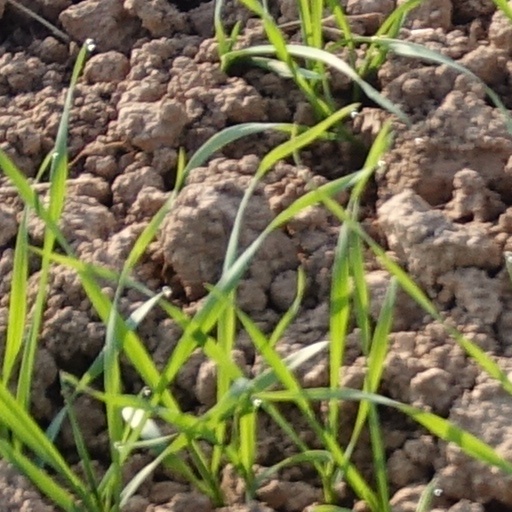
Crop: wheat